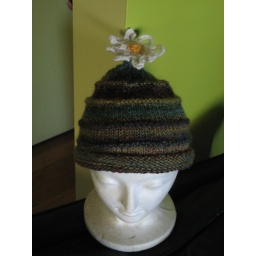
My own pattern for hat and flower knit in my handspun SCF Club Geothermal